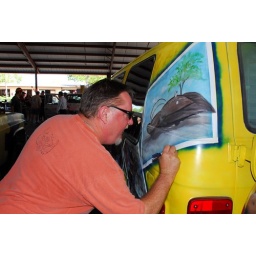
Kenny Browning signs in the white border, a good idea.